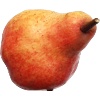
Label: Pear Red 1